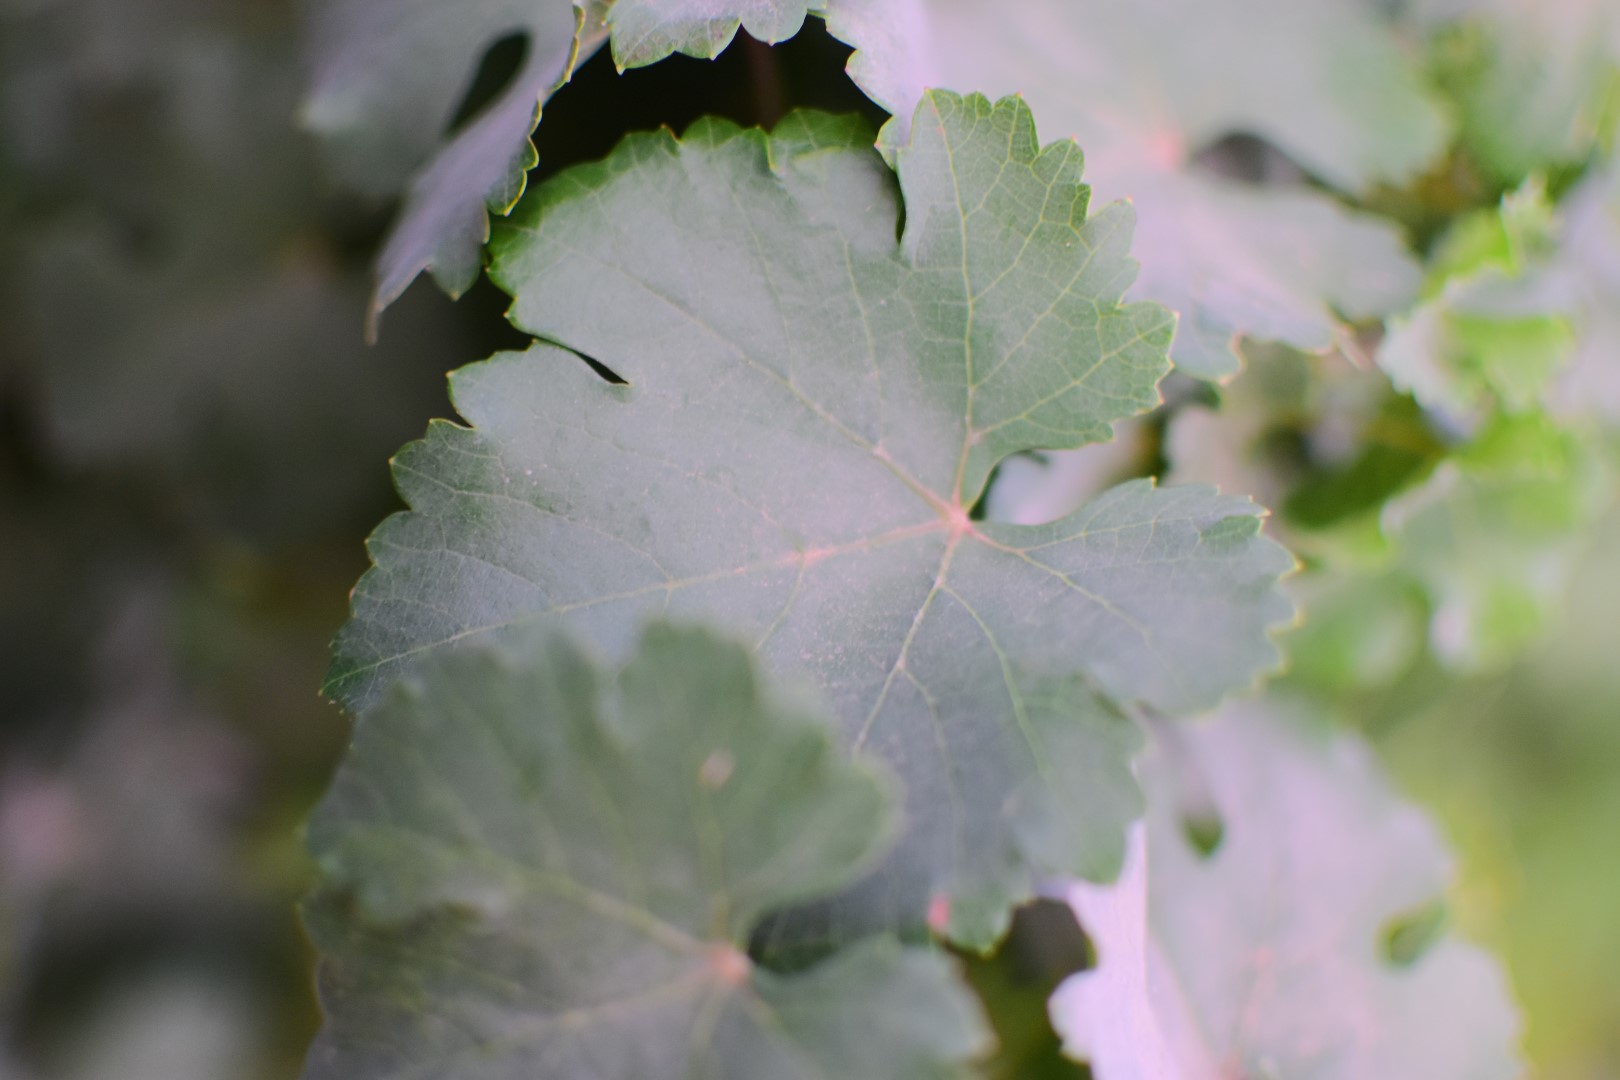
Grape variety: Aswud Balad